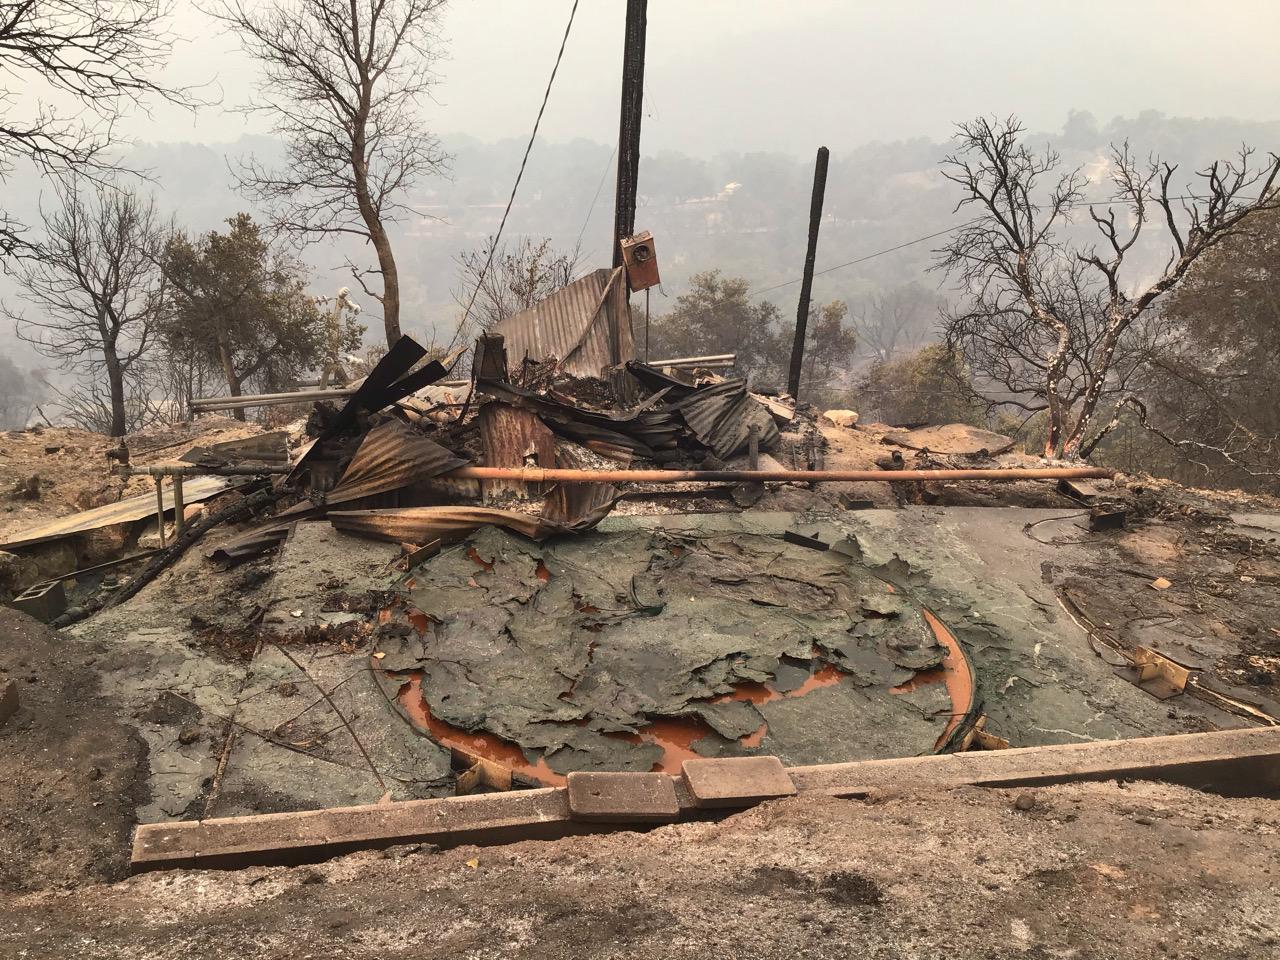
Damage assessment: destroyed